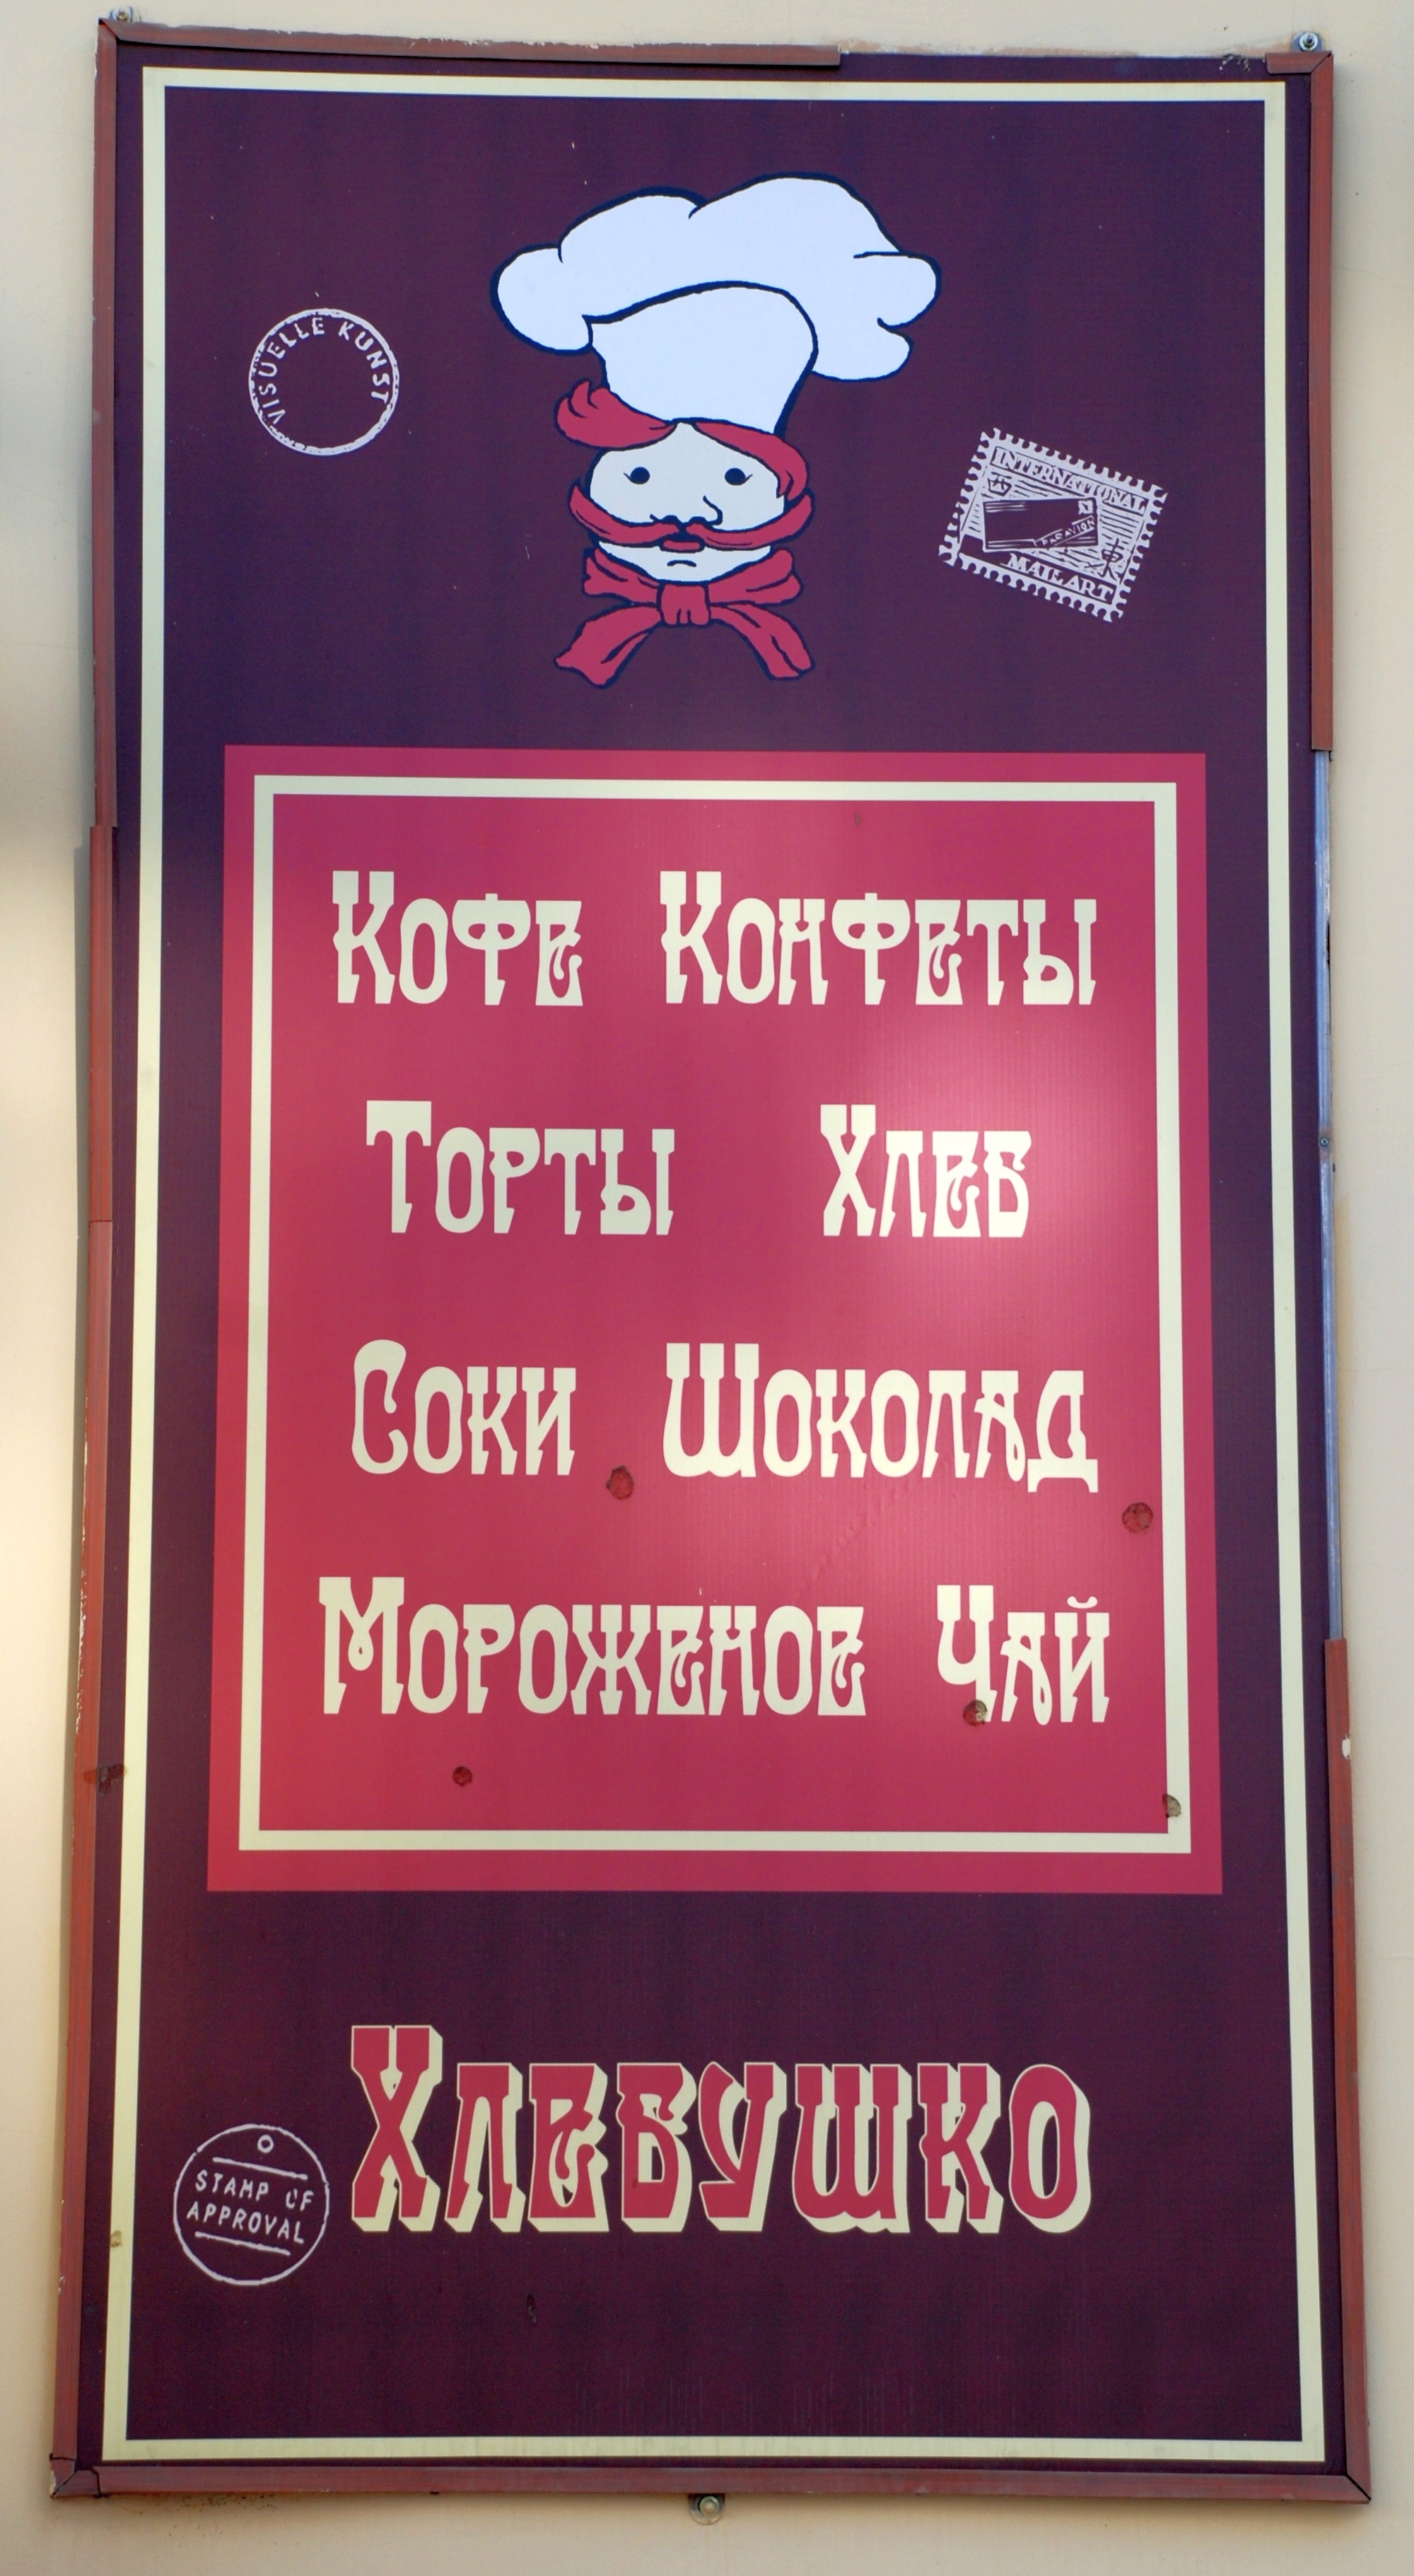
city, advertising, cityscape, sign, banner, nikon, signage, brand, font, design, poster, russia, d80, cityscapes, nikond80, moscowregion, podolsk